Andrew F. Bunner

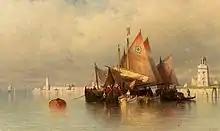
"Looking Off from Venice towards San Lazzaro" by Andrew Fisher Bunner.

Andrew F. Bunner (1841 – 1897) was an American painter and draughtsman. He lived in New York City, and he specialized in marine and landscape watercolors. His work is in the permanent collections of the Metropolitan Museum of Art and the National Gallery of Art.